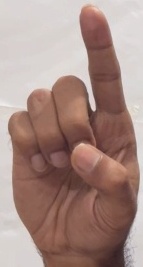
ASL sign: D